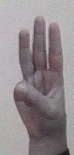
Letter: thaa